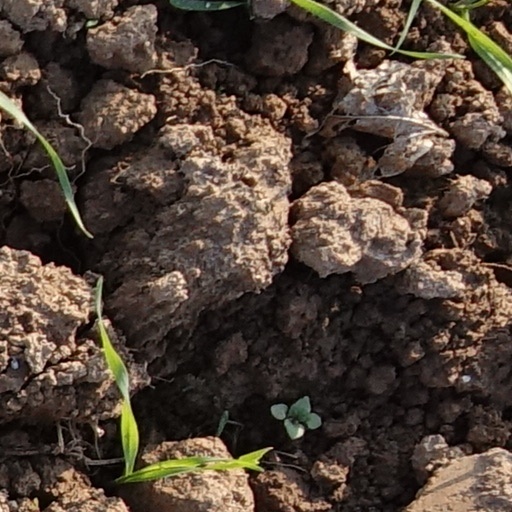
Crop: wheat